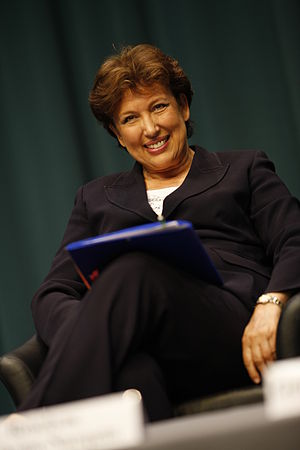
Regeringen François Fillon I / Regeringen / Ministre
Regeringen François Fillon I var Frankrigs regering fra 17. maj 2007 til 18. juni 2007.